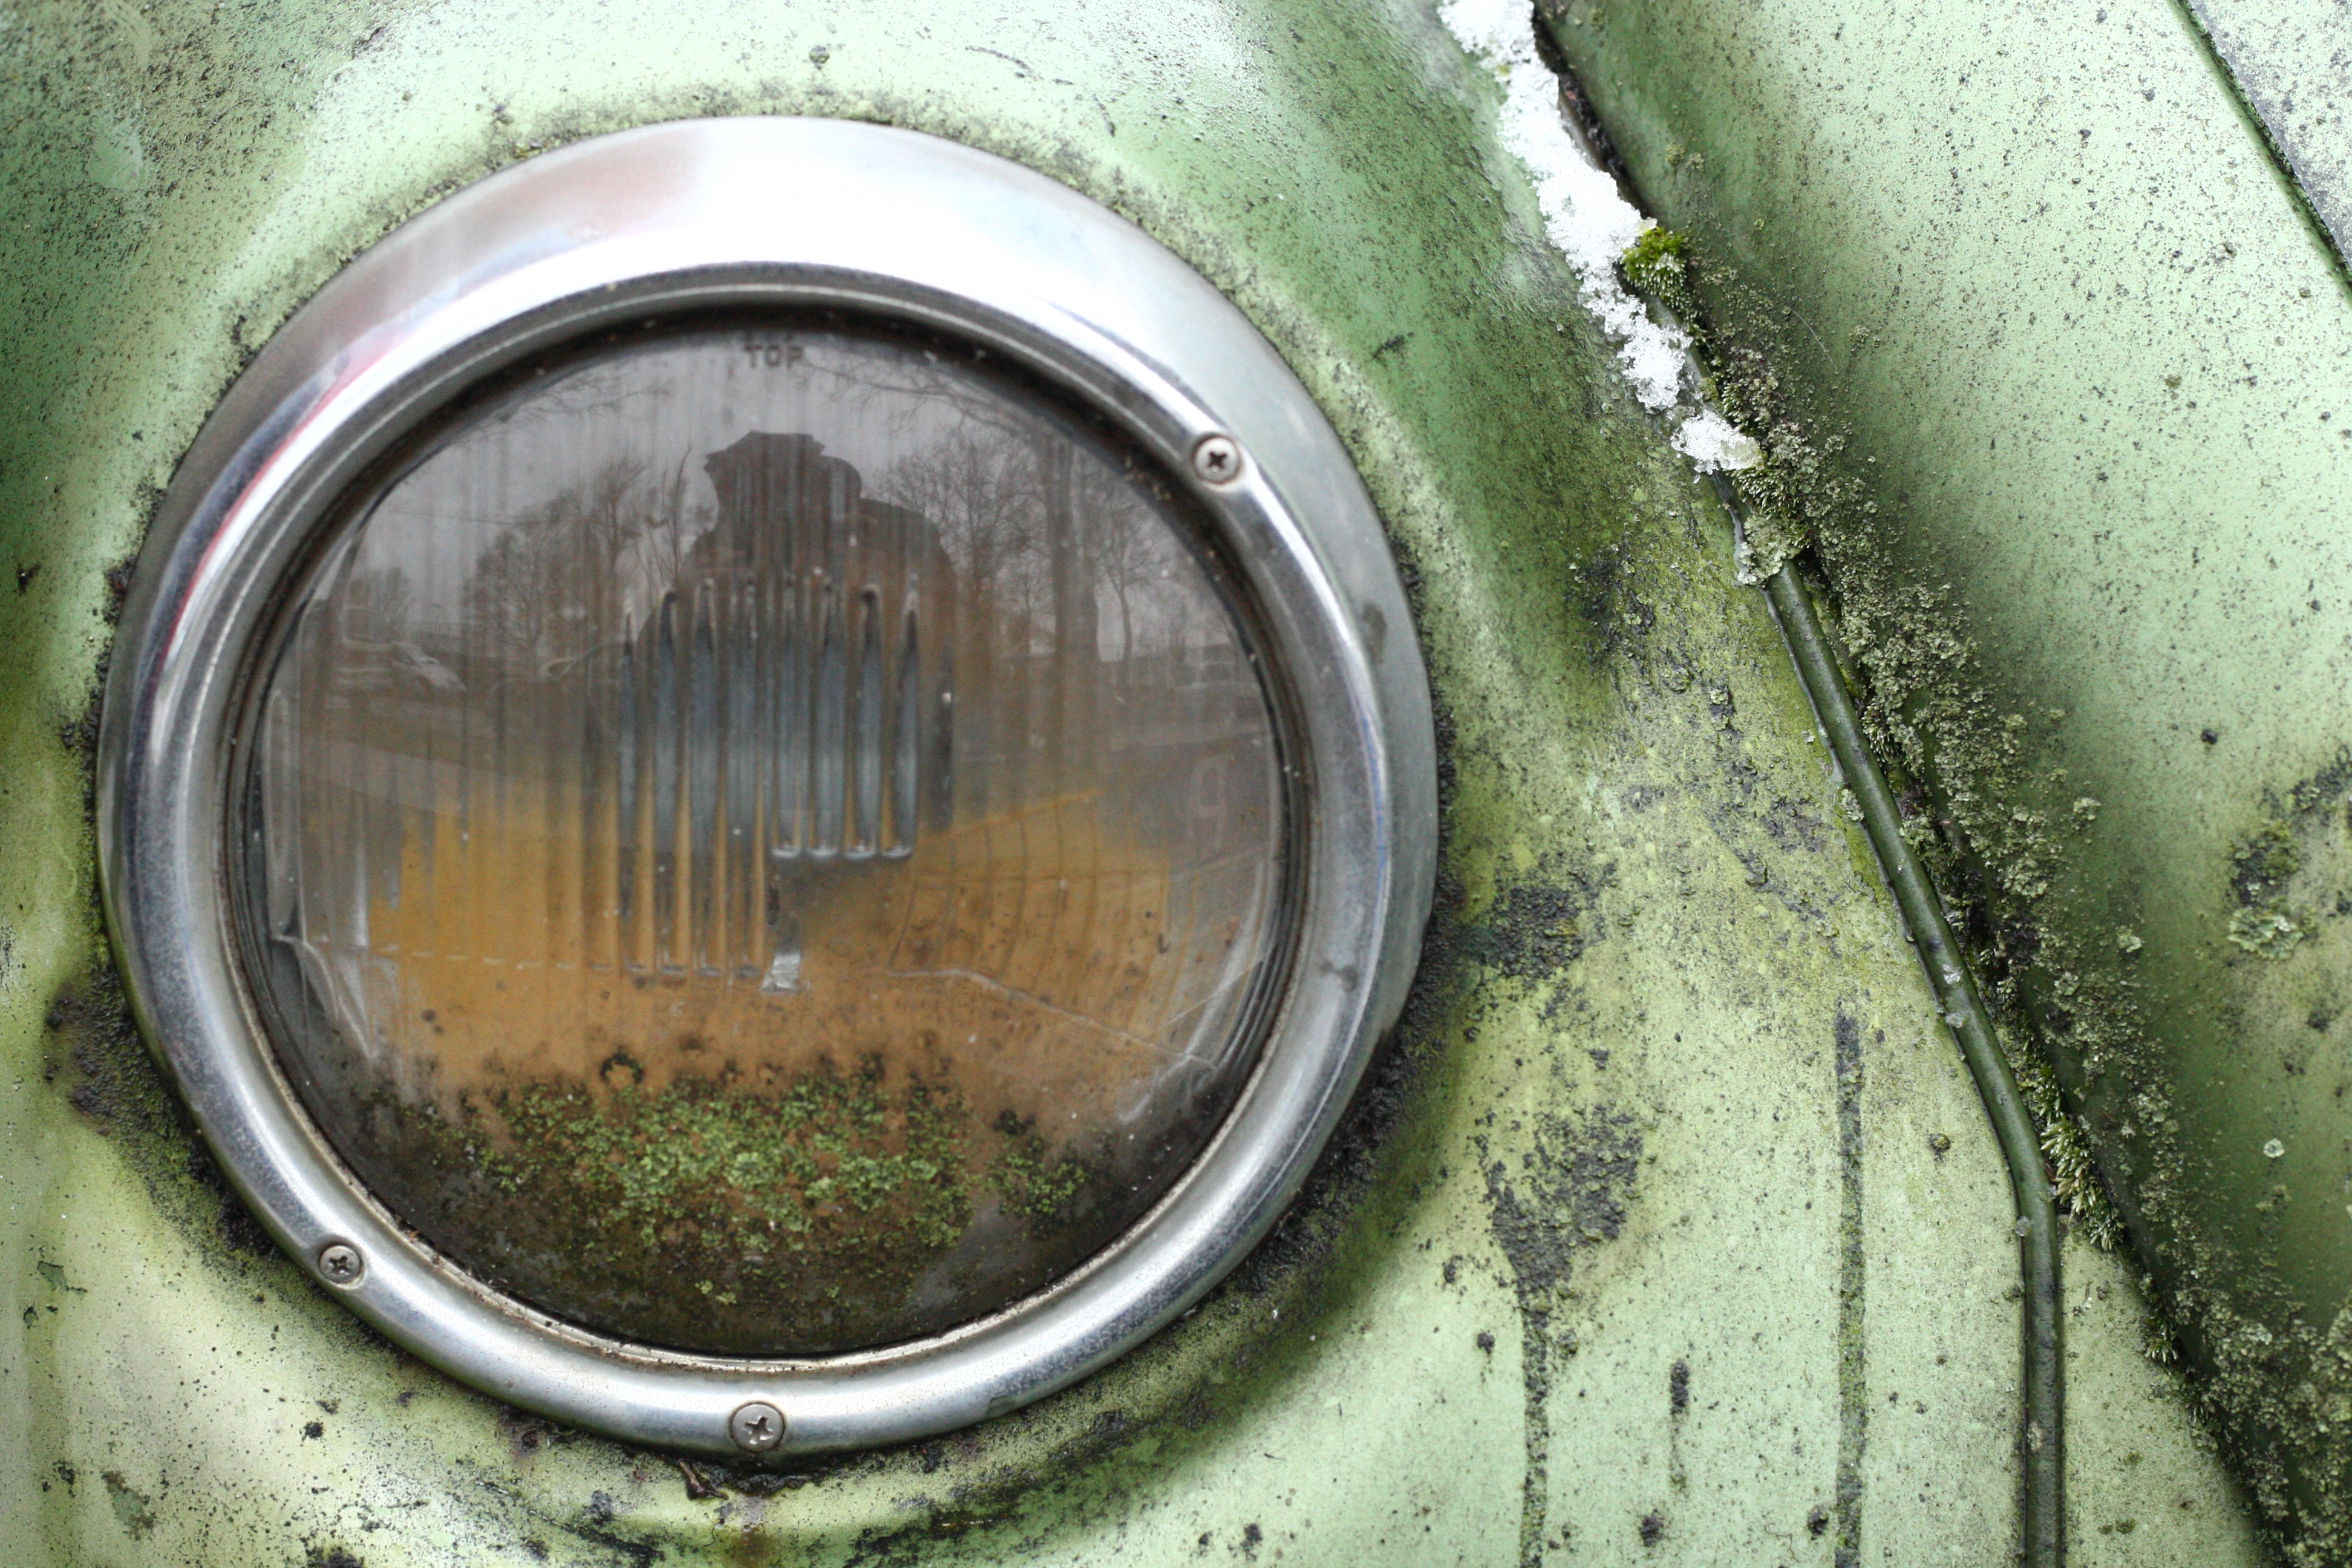
tree, water, grass, car, volkswagen, green, metal, auto, circle, automotive, motor vehicle, vw beetle, oldtimer, front, beetle, metallic